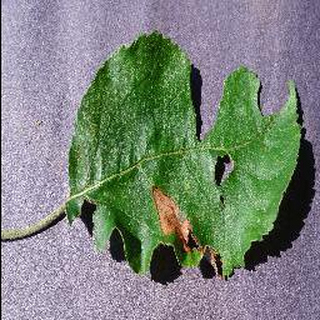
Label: apple_black_rot